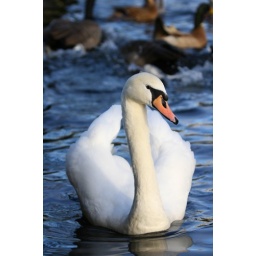
Mute swan serenely swims away leaving the ducks and geese to fight over bread crumbs.